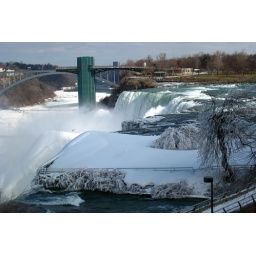
a bird flying low over the falls